Moderates (Denmark)

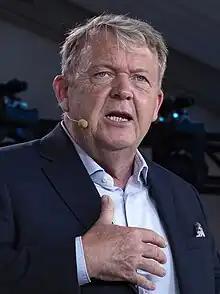
Lars Løkke Rasmussen, founder of the party

The Moderates saw a surge in popularity during campaigning for the 2022 general election, eventually ending up as the third largest party with 16 seats, as polls had suggested. They had positioned themselves as kingmakers in deciding who the next prime minister should be, but the incumbent red bloc won a majority, thus preventing the Moderates from having the decisive seats in the next government. Despite this, the Moderates entered negotiations with the Social Democrats and Venstre and successfully formed a grand coalition government, the Frederiksen II Cabinet.